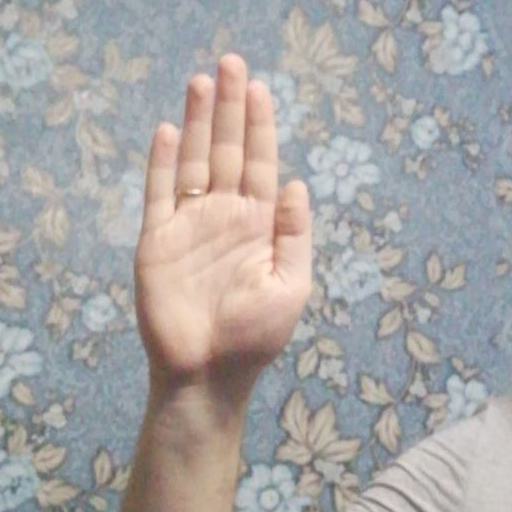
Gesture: stop